Jordan Davis (singer)

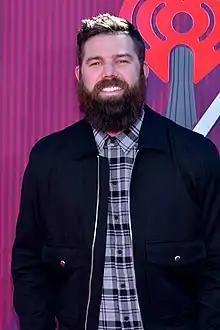
Davis in 2019

Jordan Carl Wheeler Davis (born March 30, 1988) is an American country music singer and songwriter. He is signed to Universal Music Group Nashville's MCA Nashville division, for which he has released the albums "Home State" in 2018 and "Bluebird Days" in 2023, as well as two extended plays. His discography also includes seven singles, of which five have reached number one on Country Airplay.